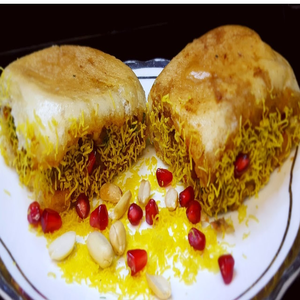
Dish: dabeli